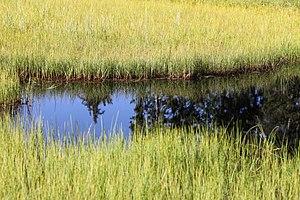
Le lac des Saisies dans la RNR de la Tourbière des Saisies - Beaufortain - Val d'Arly.
La réserve naturelle régionale de la tourbière des Saisies - Beaufortain - Val d'Arly est une réserve naturelle régionale située en Auvergne-Rhône-Alpes. Classée en 2013, elle occupe une surface de 293 hectares et constitue la première RNR du département savoyard. C'est un espace naturel exceptionnel abritant une biodiversité fragile et remarquable. Elle constitue en particulier la plus grande tourbière acide de l'arc alpin.